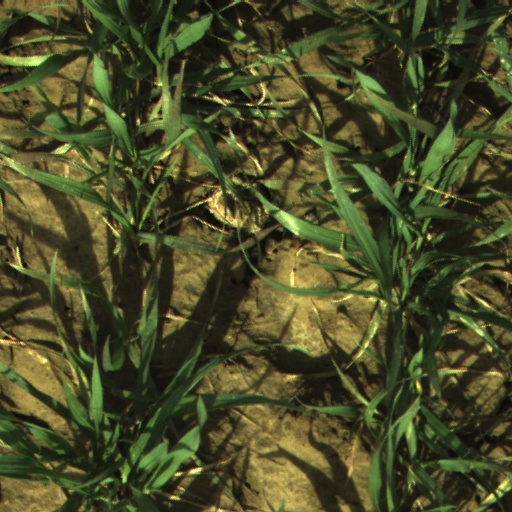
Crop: wheat